Muhammad bin Fadlallah al-Sarawi

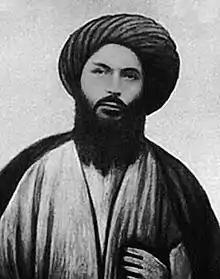
A portrait painting of Al-Sarawi

Sayyid Muhammad bin Fadlallah al-Sarawi, honorifically titled as Thiqat al-Islam, also known as Muhammad Thiqat al-Islam (1880 – May 1924) was an Iranian-Iraqi Ja'fari jurist, writer and poet. He has been renowned at the end of the Qajar era, i.e. the early twentieth century, as a bilingual poet in Persian and Arabic. He was born in Pahneh Kola, a village of Sari to a Tabari Musawi family. He first started his religious educations with his father then moved to Ottoman Iraq and studied from ulema of Najaf and Samarra, such as Mirza Shirazi. His efforts to promote da'wah in Iran failed. As a Twelver Shia mujtahid, he settled in Najaf from 1901 until his death, left behind two poetry collections and many books on fiqh, most of them are manuscript.